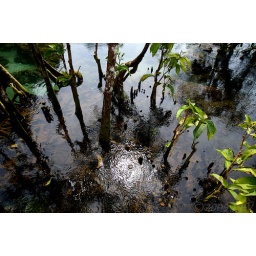
Grove of trees in spring water